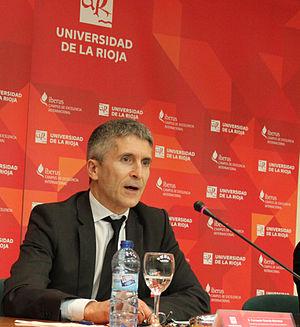
Federico Trillo-Figueroa Martínez-Conde [feðɛˈɾiko tɾiʝo fiɣɛˈɾoa maɾˈtinɛθ kõnde] est un homme d'État espagnol membre du Parti populaire, né le 23 mai 1952 à Carthagène.